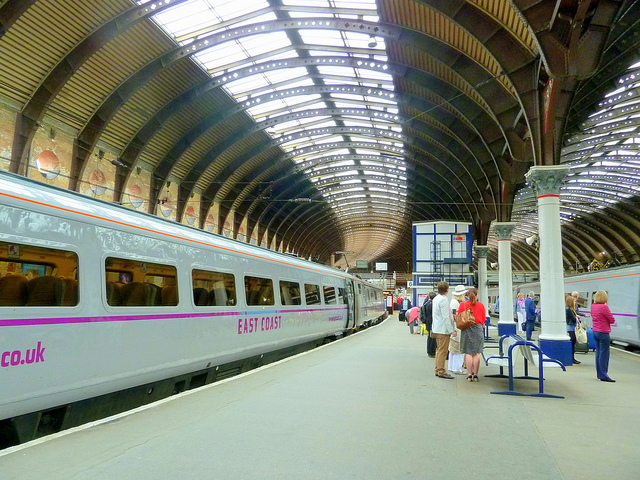
A very big pretty train in the station.

A passenger train that is pulling into a station.

Two trains parked at a train station with people waiting nearby.